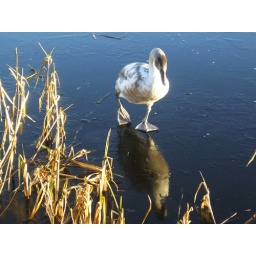
Looks almost like he's walking on water! Well, technically I suppose he is, albeit water in a solid state...